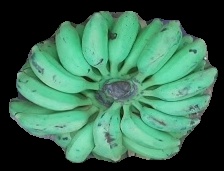
Variety: elakki-bale
Grade: grade3